Breed of the West

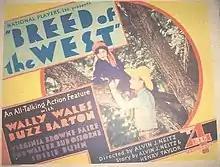
Poster of the film

Breed of the West is a 1930 American pre-Code Western film directed by Alan James, starring Hal Taliaferro, Virginia Brown Faire, and Buzz Barton.